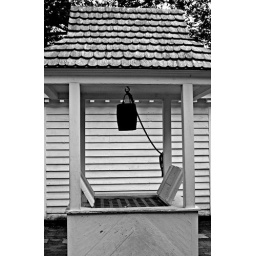
Well House in black and white